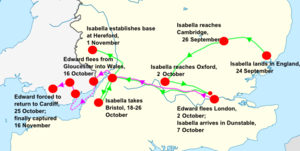
Isabella af Frankrig / Invasionen af England / Magtovertagelse, 1326
Isabella og Edvards felttog i 1326. [88]
"Isabella af Frankrig, undertiden også beskrevet som Hunulven fra Frankrig, var dronning af England som hustru til Edvard 2. og regent af England fra 1327 til 1330. Hun var det yngste overlevende barn og eneste overlevende datter af Filip 4. af Frankrig og Johanne 1. af Navarre. Isabella gjorde sig bemærket i sin levetid for sine diplomatiske færdigheder, intelligens og skønhed. I skuespil og litteratur er hun med tiden blevet til en ""femme fatale"", som hyppigst fremstilles som en smuk, men grusom og manipulerende kvinde.